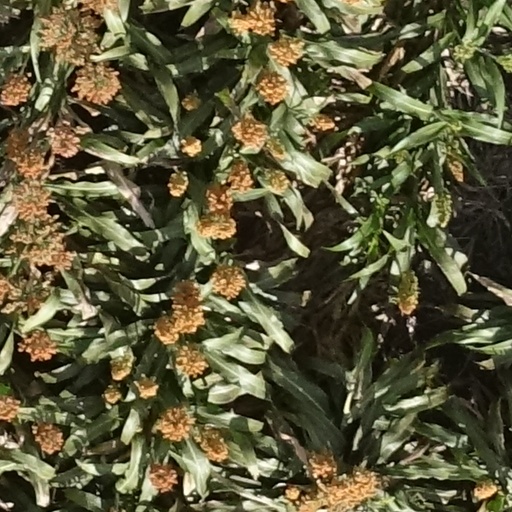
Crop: sorghum